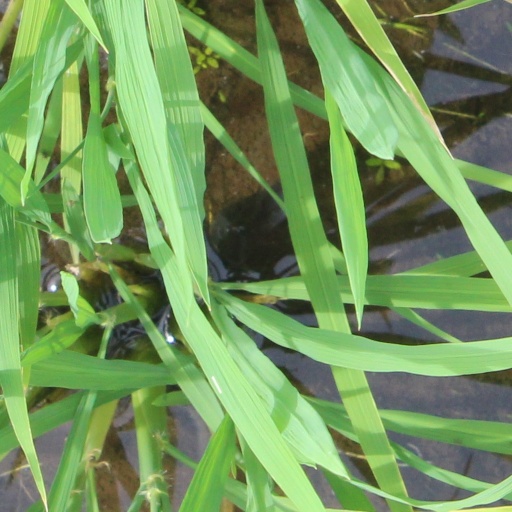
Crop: rice